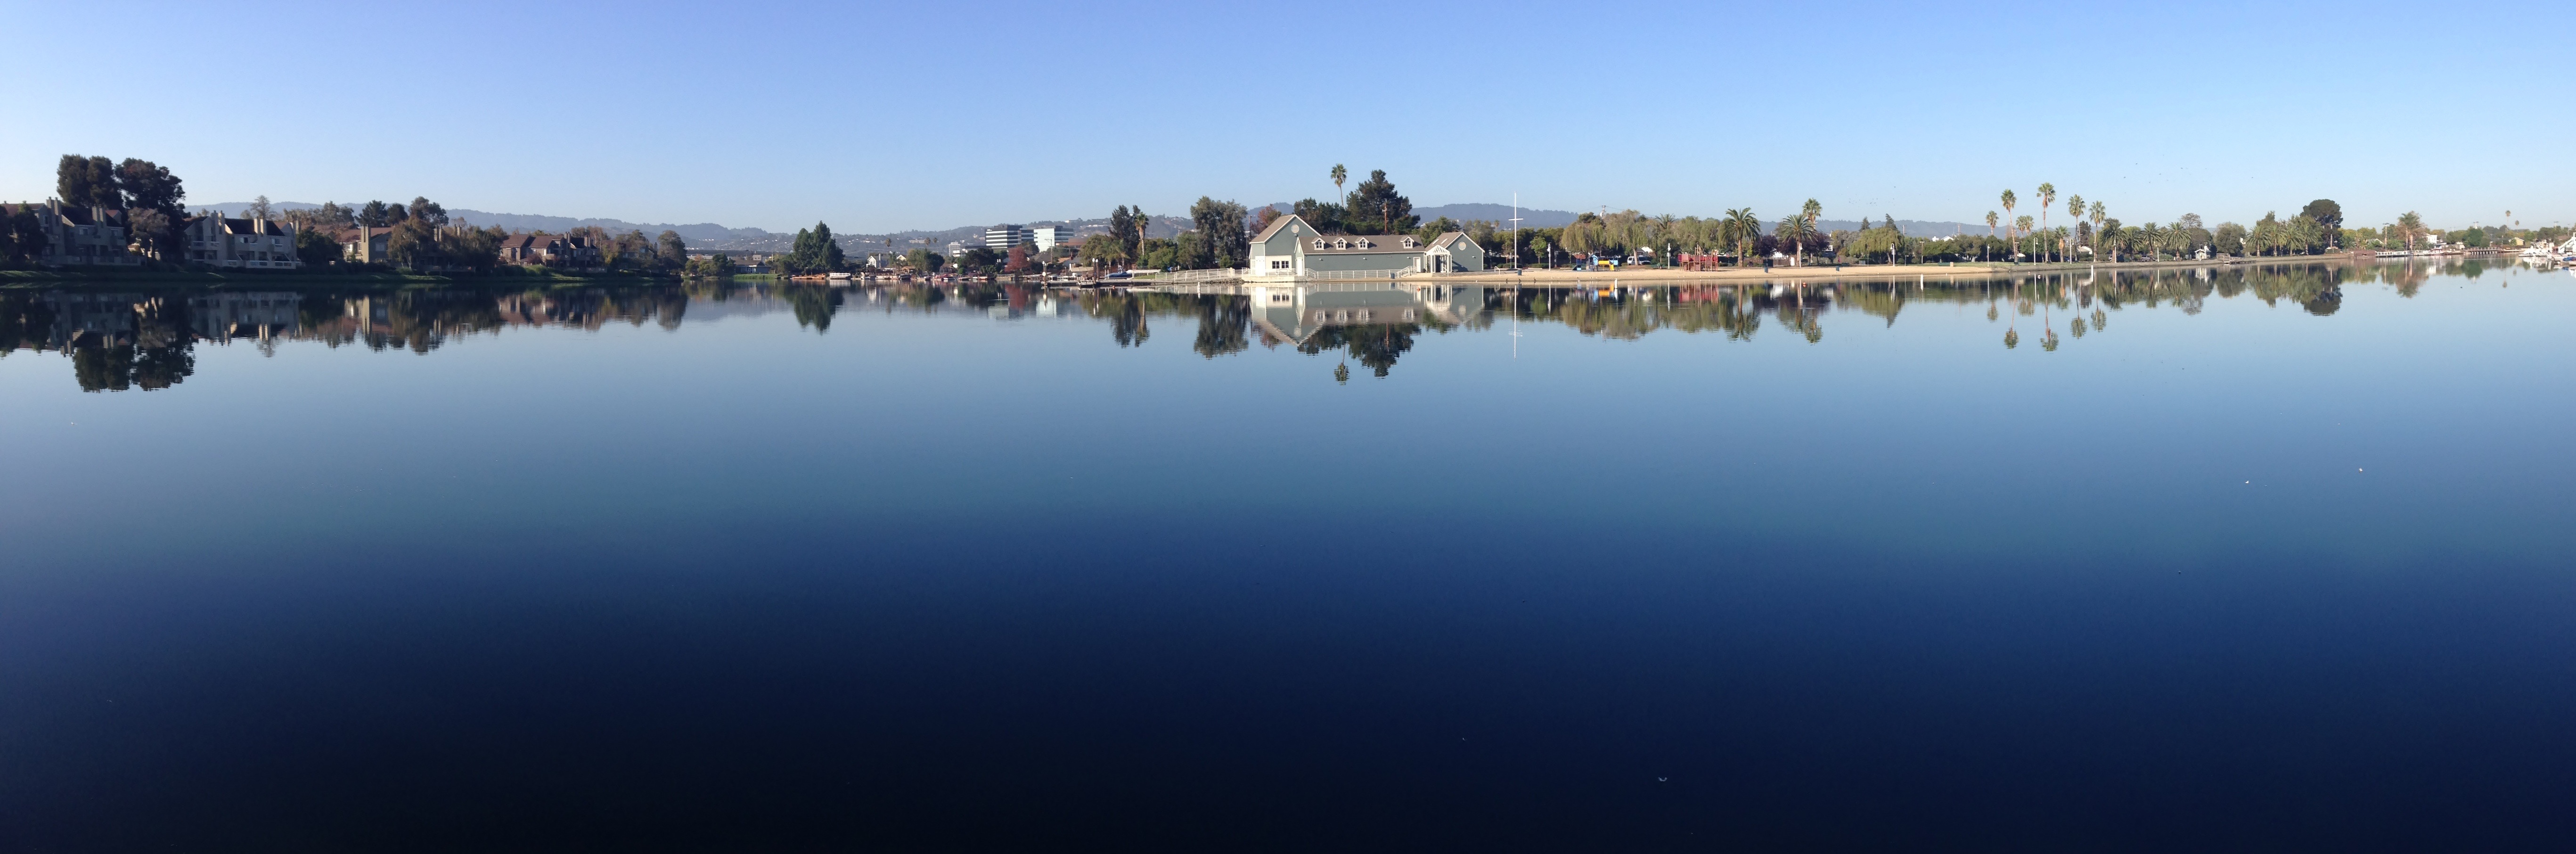
water, outdoor, sky, palm tree, lake, panorama, reflection, blue, body of water, ca, dark blue, san mateo